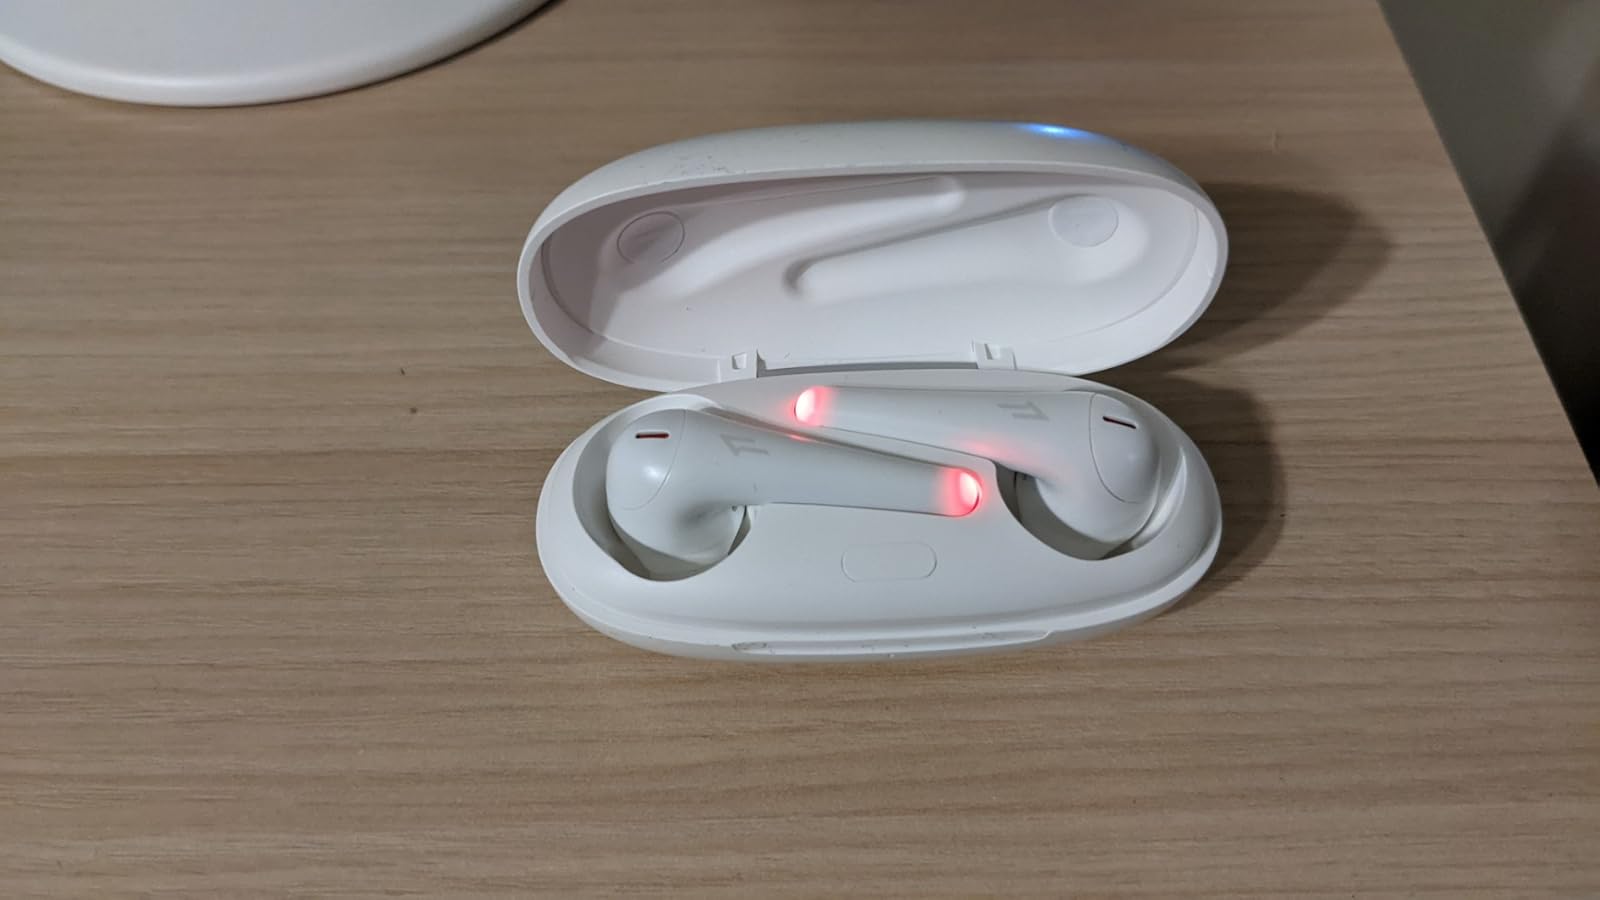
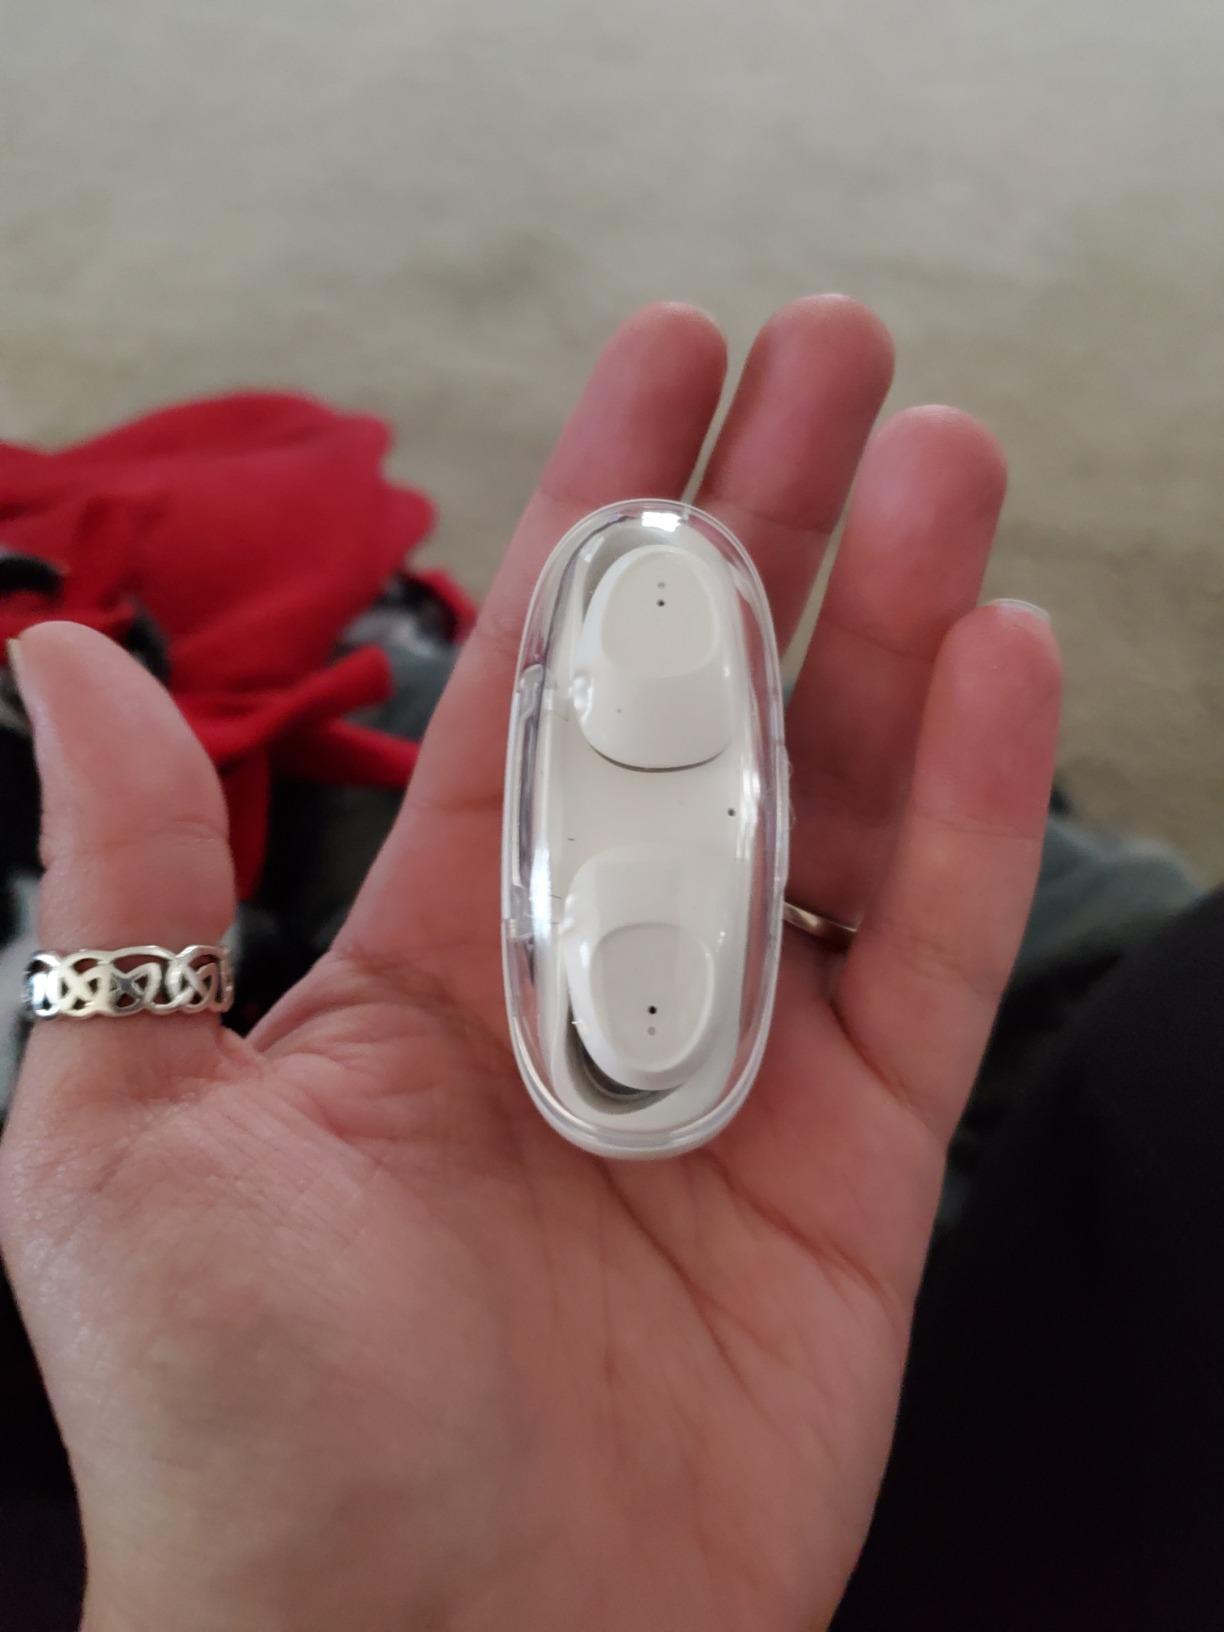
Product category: earbuds
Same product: no